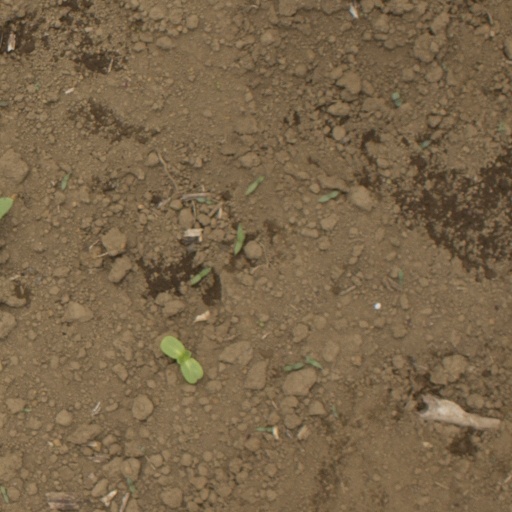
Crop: Jerusalem artichoke